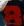
Number: 8